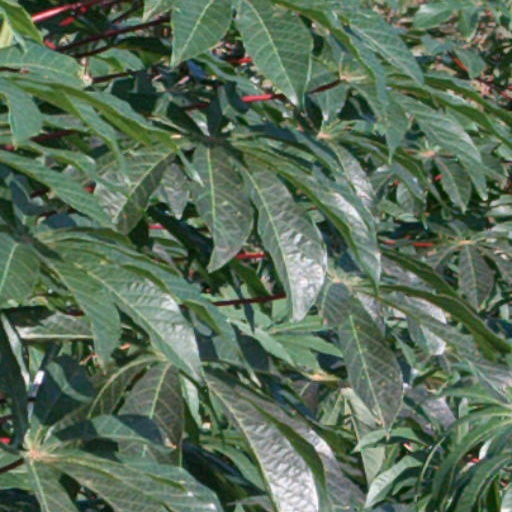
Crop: cassava